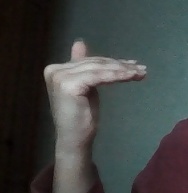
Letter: khaa